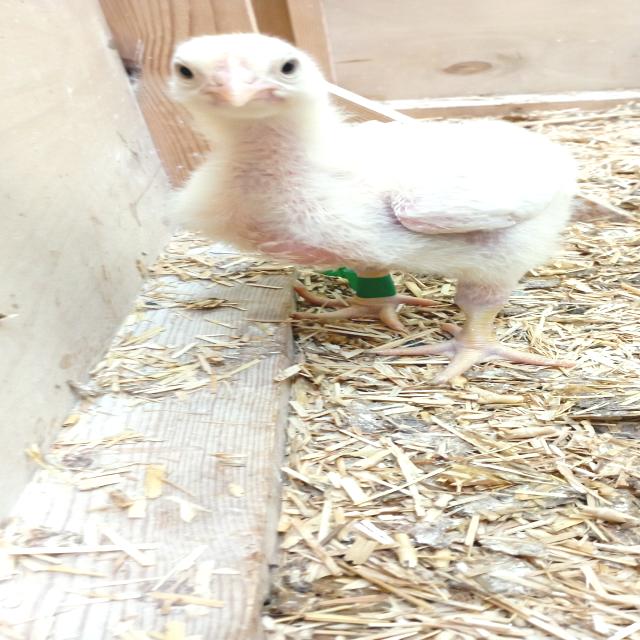
Weight: 506 g